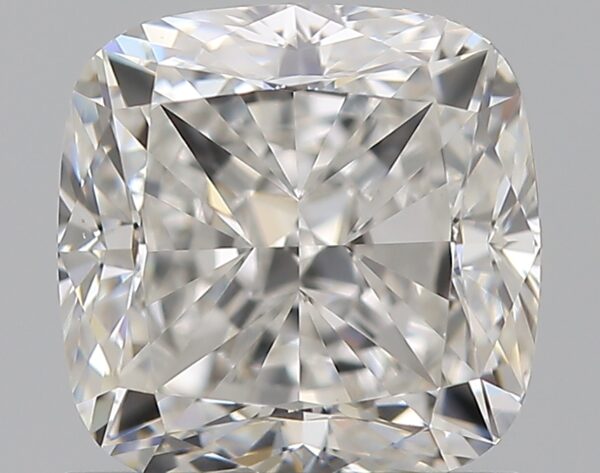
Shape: cushion
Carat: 1.5
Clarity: VS1
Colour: F
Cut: VG
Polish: EX
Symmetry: EX
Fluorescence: M
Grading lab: GIA
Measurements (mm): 6.18 x 6.15 x 4.4